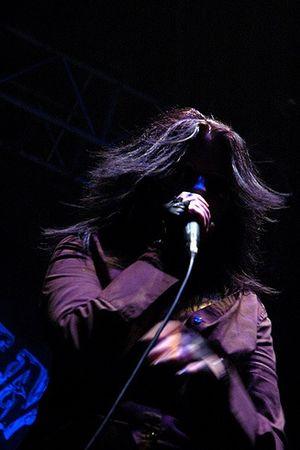
Tairrie B., de son vrai nom Theresa Beth, née le 18 janvier 1965 à Anaheim, en Californie, est une rappeuse, chanteuse et compositrice américaine. Elle commence sa carrière musicale en tant que rappeuse, puis se convertit par la suite en chanteuse de metal alternatif, avant de revenir en 2015 dans la scène rap.